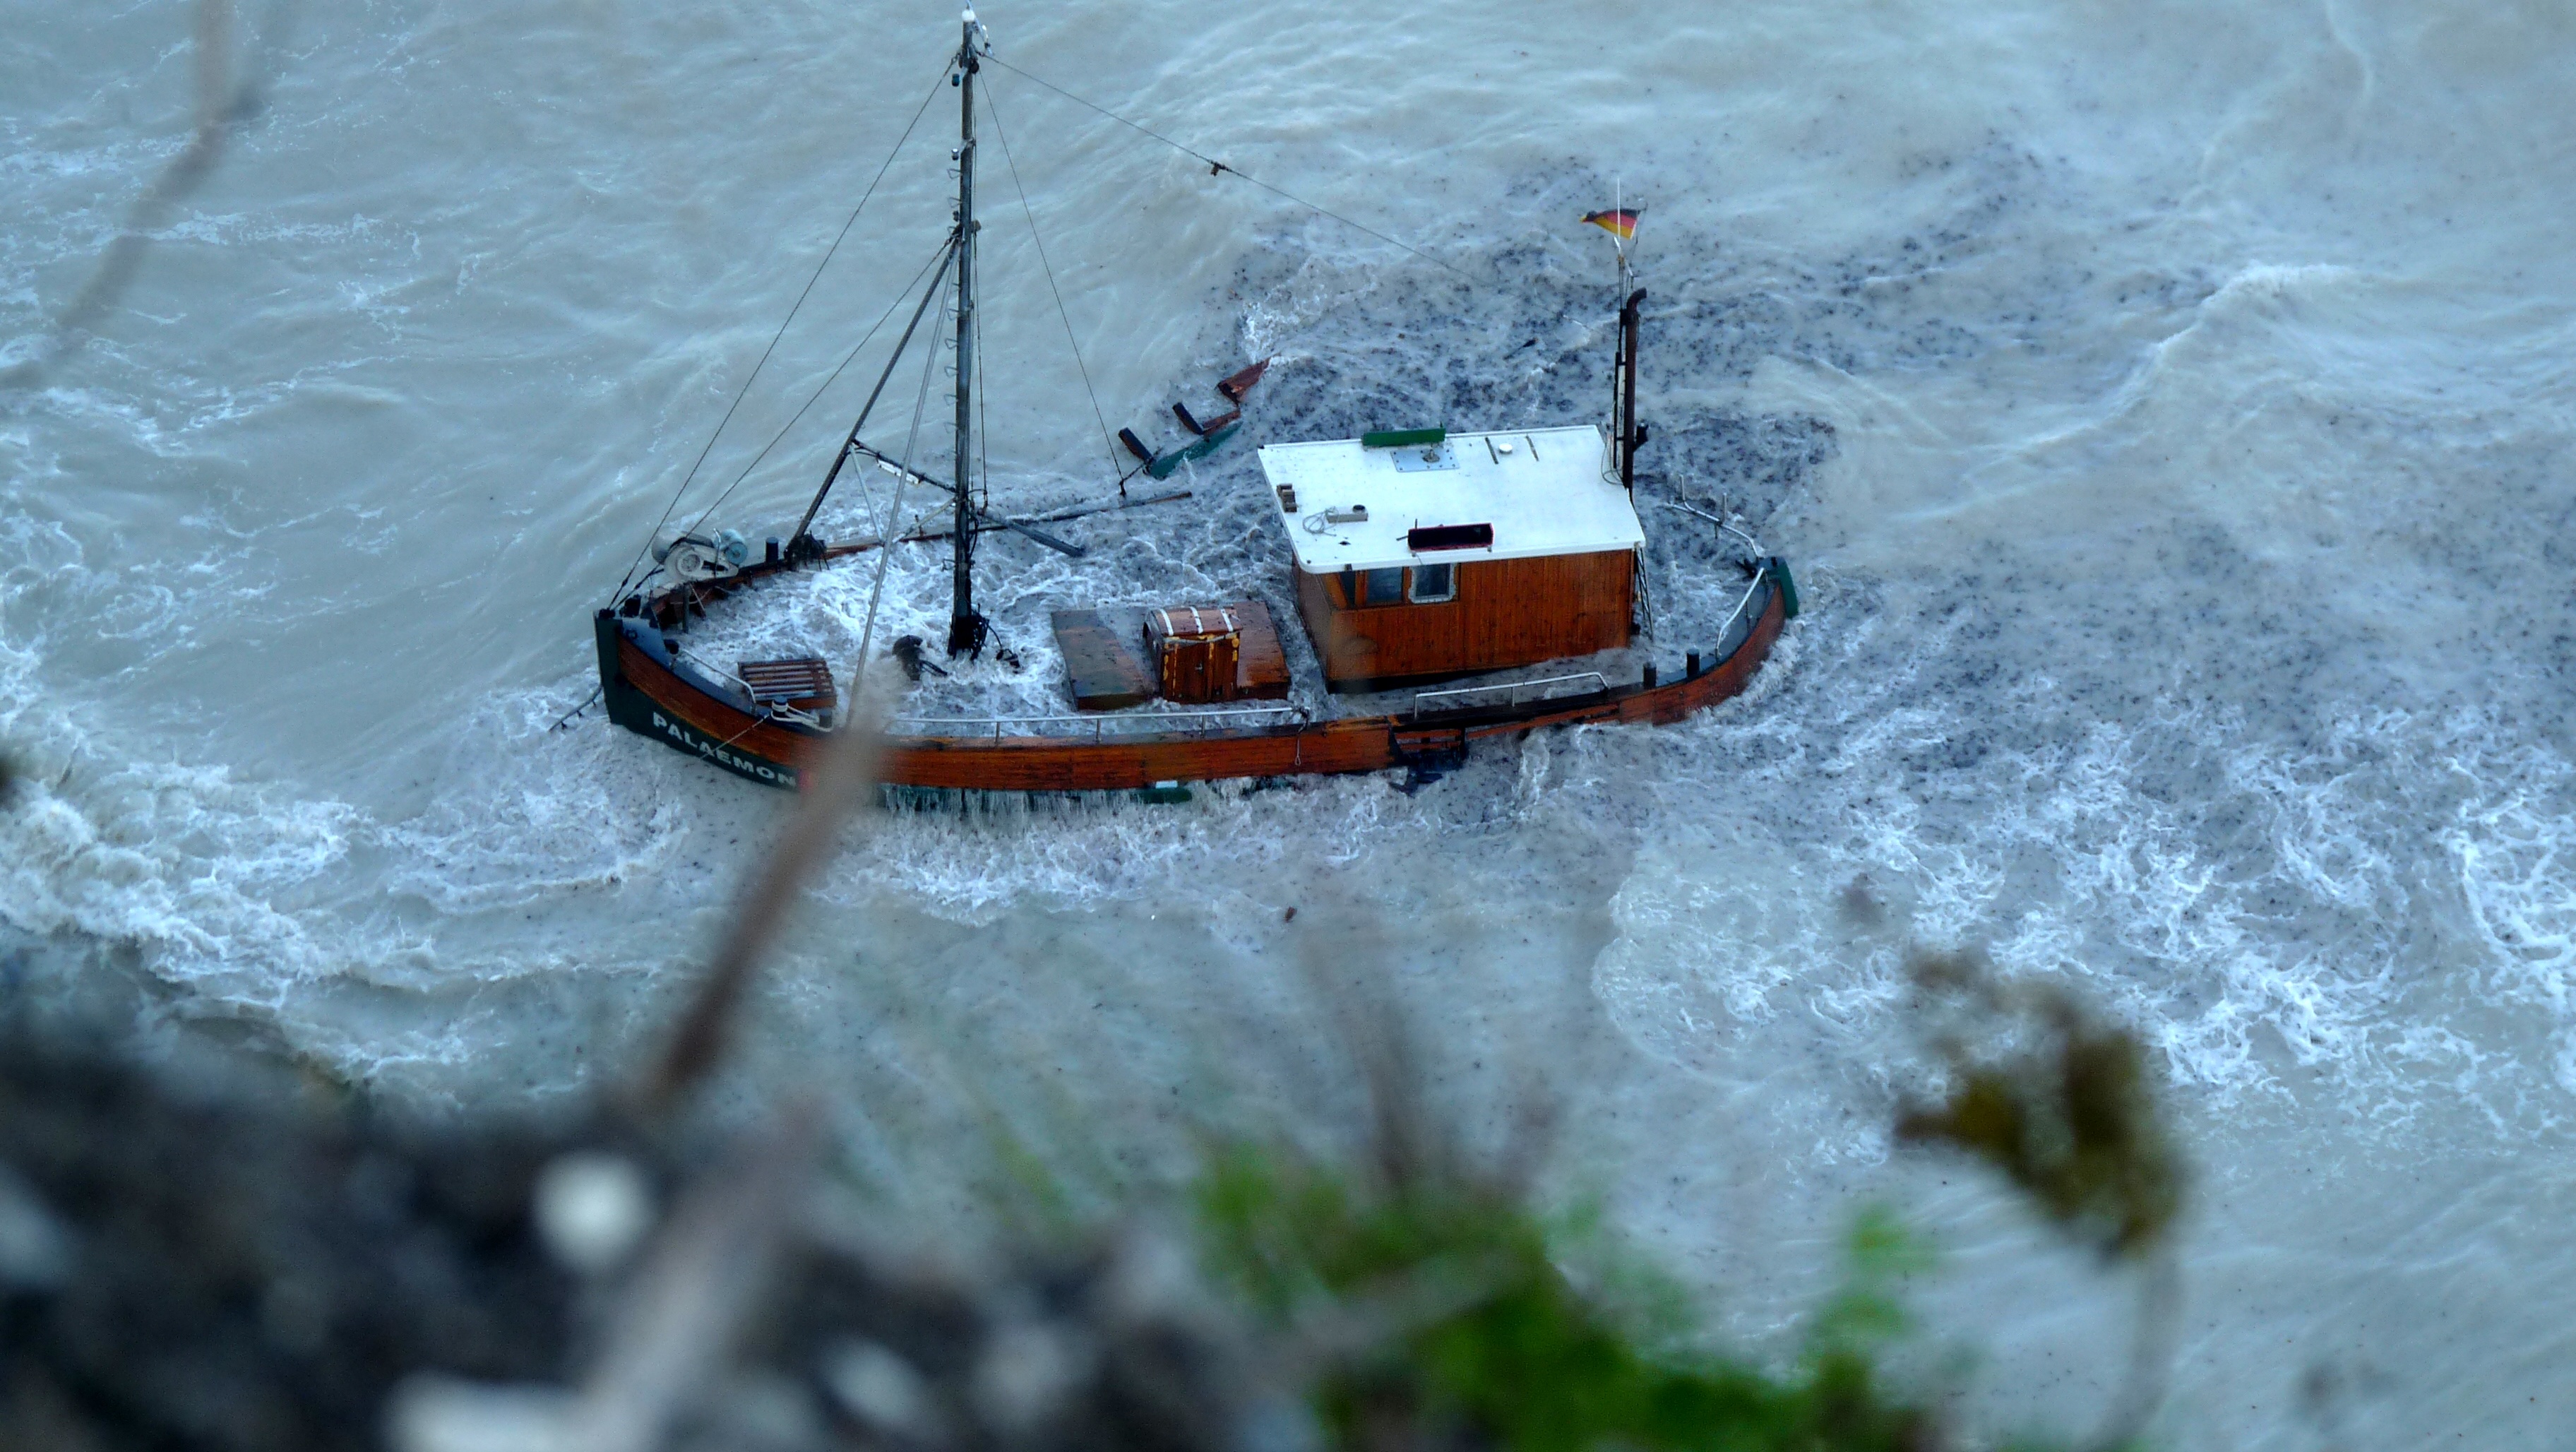
sea, water, snow, winter, boat, ship, vehicle, weather, wreck, tugboat, watercraft, baltic sea, cutter, fishing vessel, distress, rugen